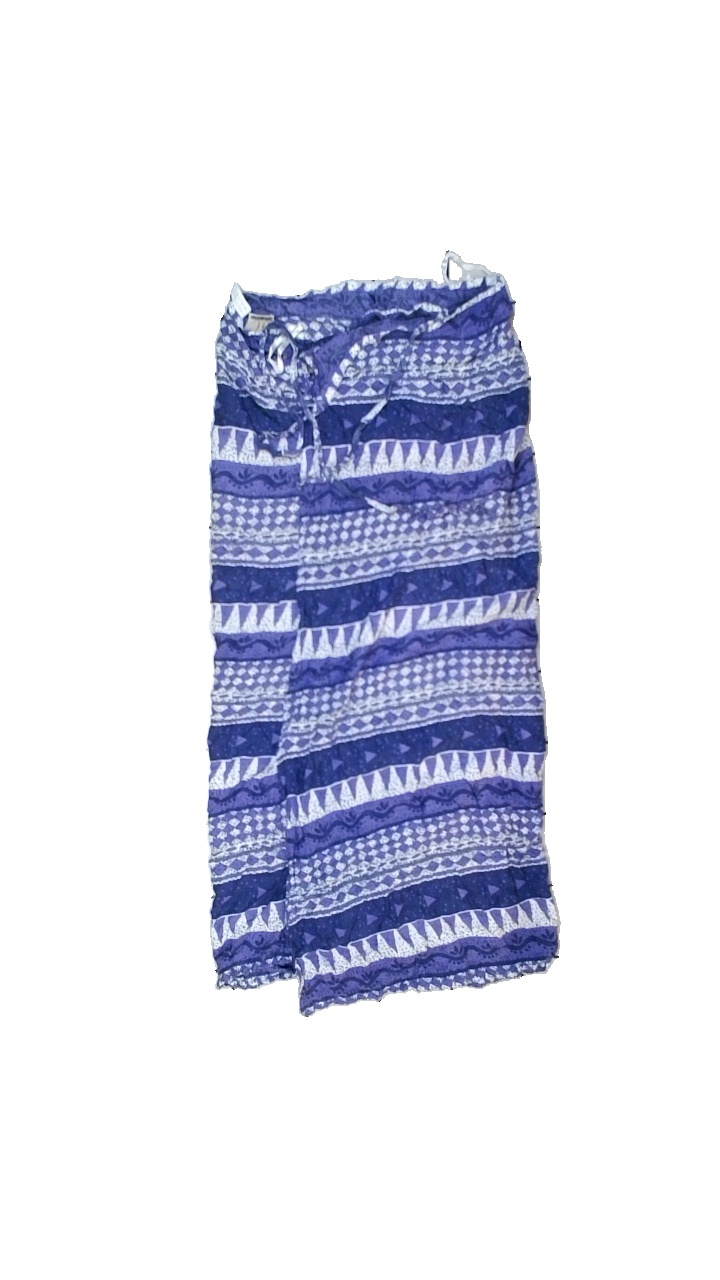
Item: Skirt (Ladies)
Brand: G,c
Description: Multicolored beach skirt
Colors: Blue, Purple, White, Multicolor
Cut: Long
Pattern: Geometric print
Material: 100% viscose
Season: Summer
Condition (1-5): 2
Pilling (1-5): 5
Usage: Export
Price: <50